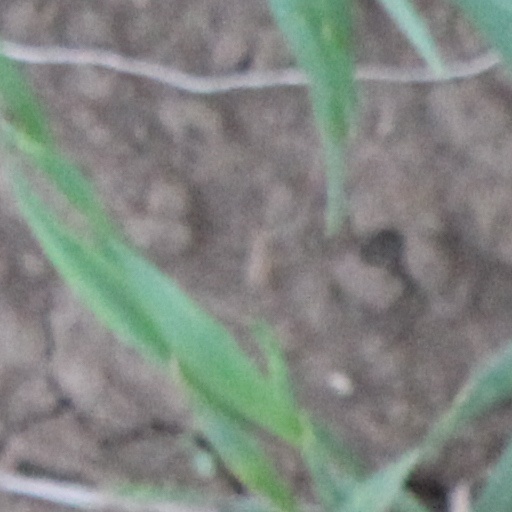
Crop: wheat